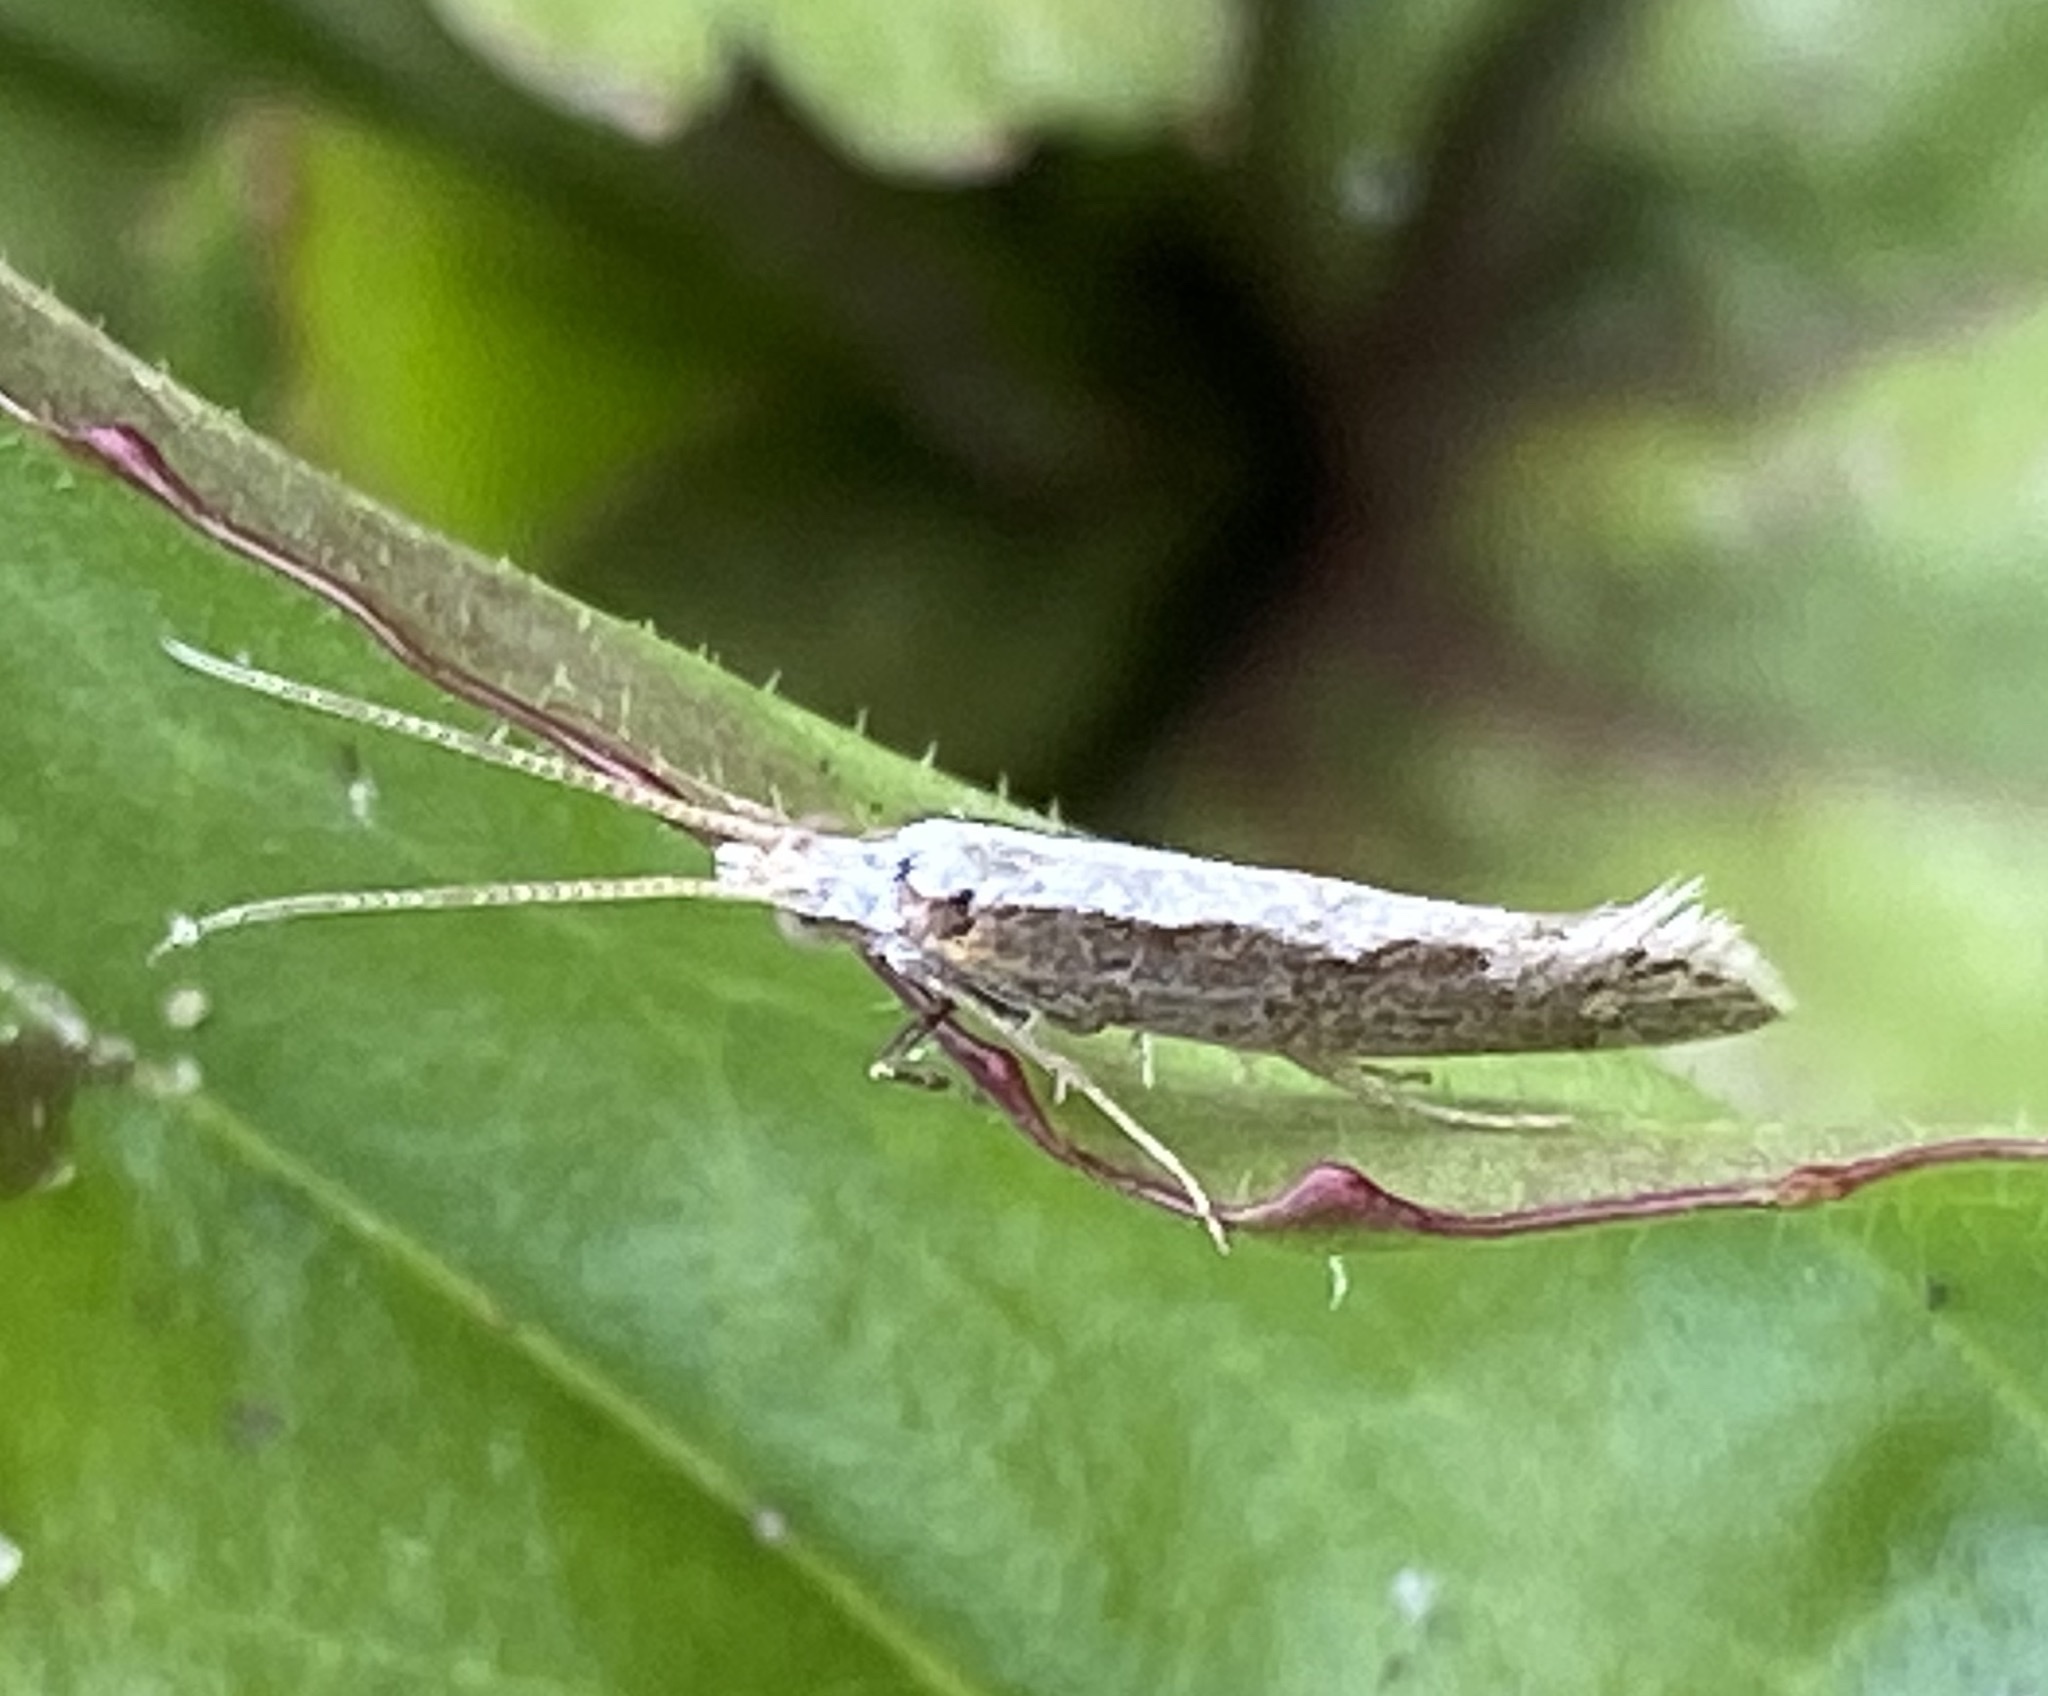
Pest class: diamondback_moth